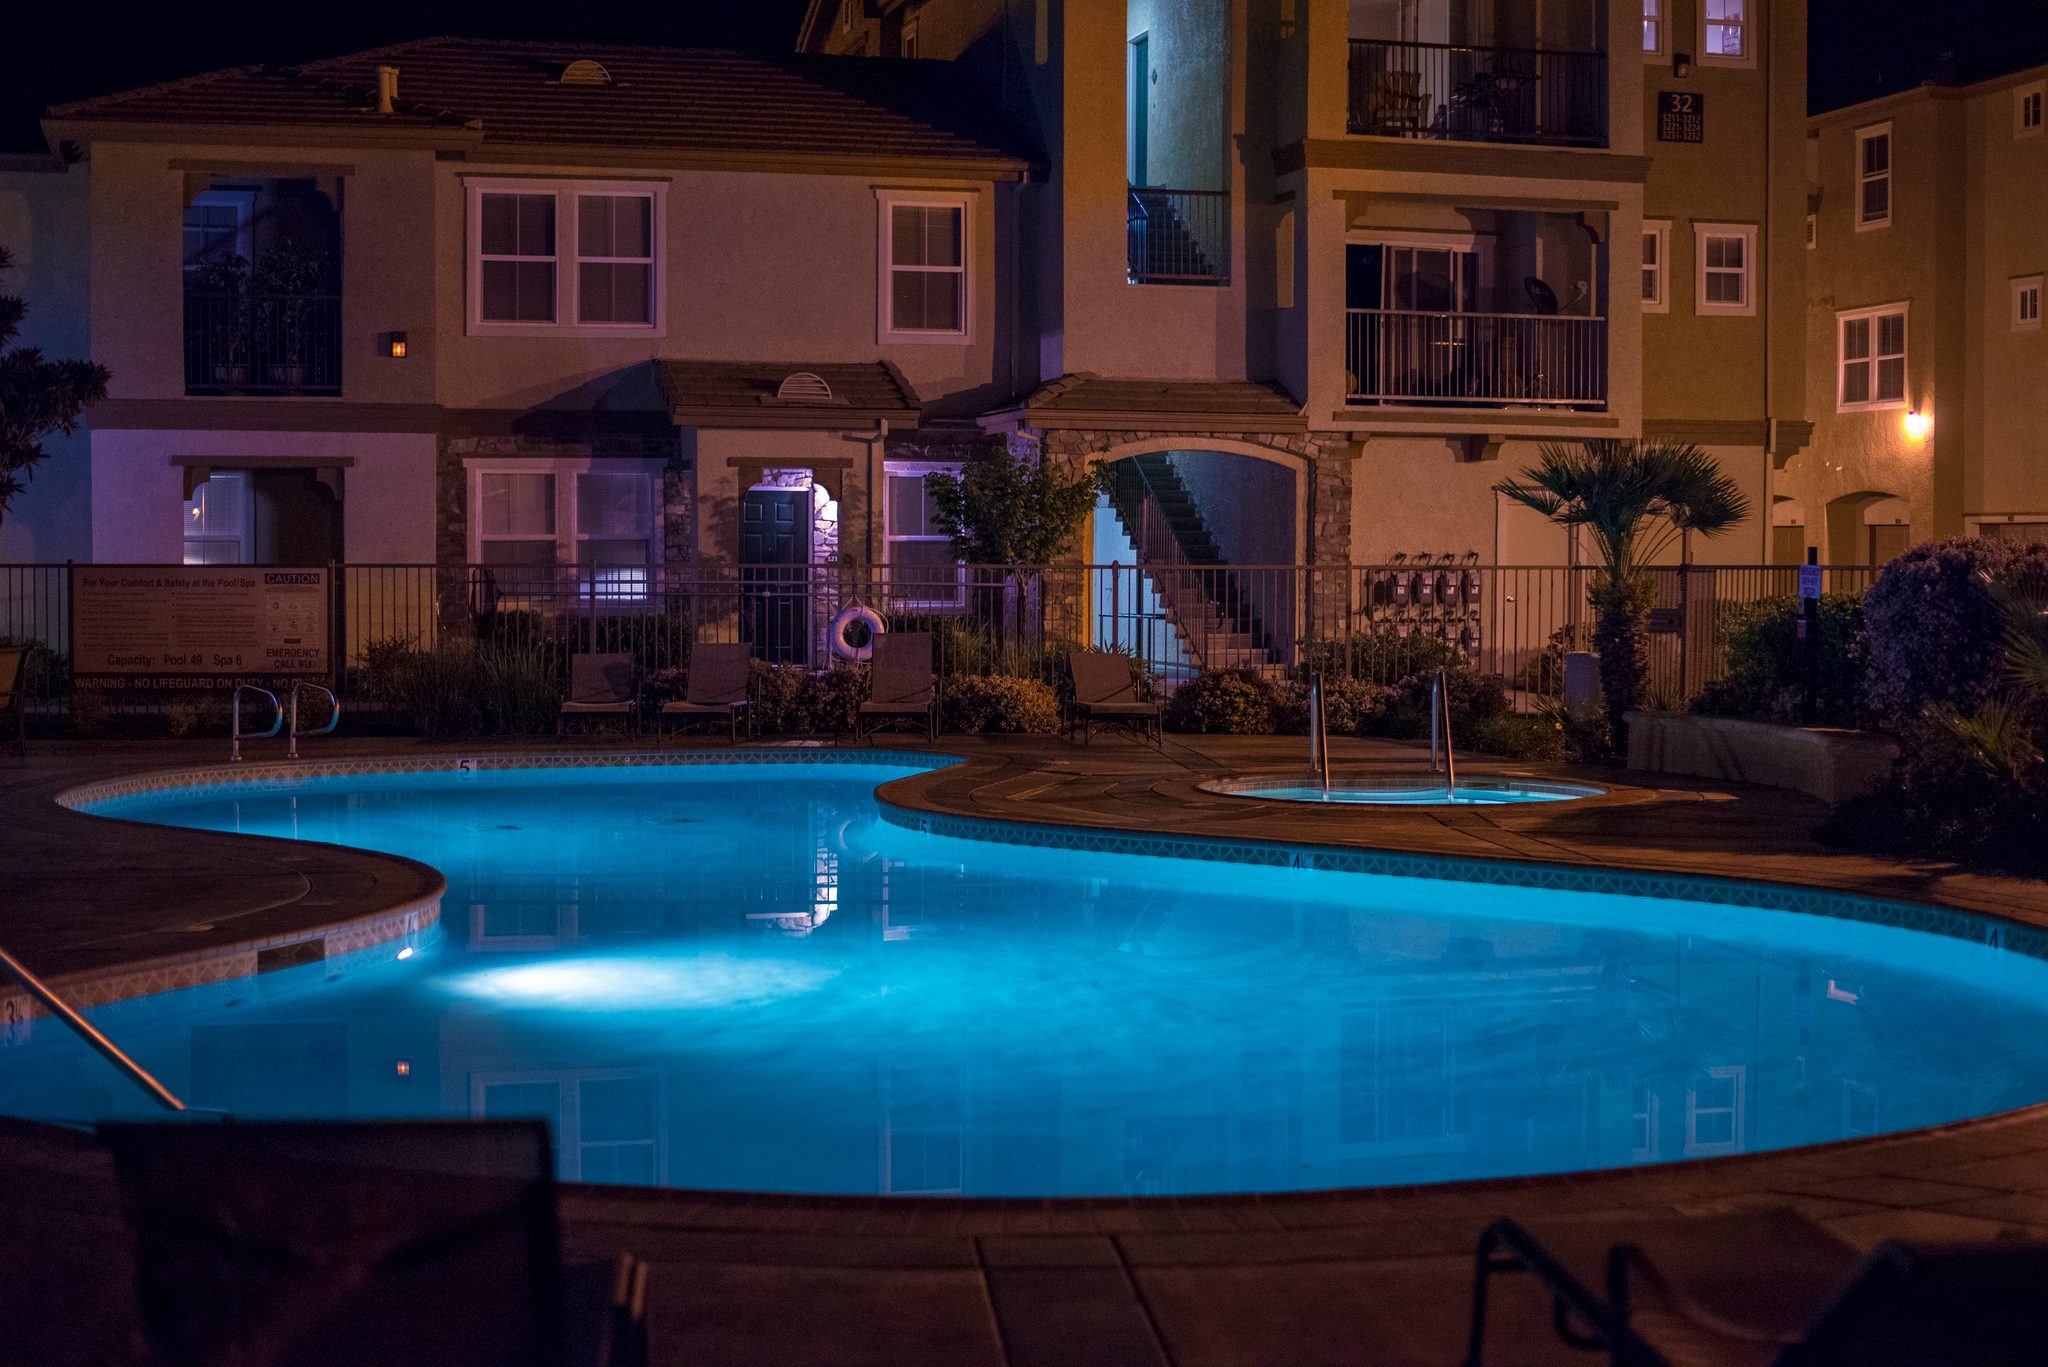
outdoor, architecture, night, villa, mansion, home, pool, swim, swimming pool, backyard, property, apartment, swimming, illuminated, luxury, resort, estate